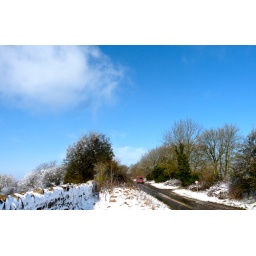
the red van in the snow